La Guaira (state)

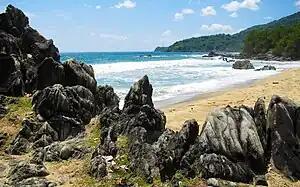
Larga Beach, La Guaira State

The tourist resource in the state is conformed by significant natural attractions, which contain a singular beauty contributed by the contrast that exists between the sea and the mountains. It is attractive to appreciate from the coast how an imposing mountainous relief that houses innumerable natural riches, giving it a